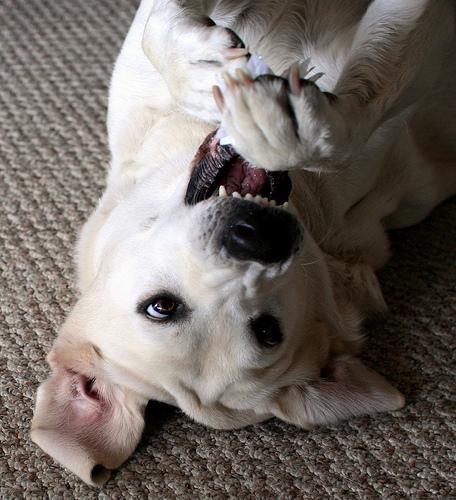
Labrador_retriever